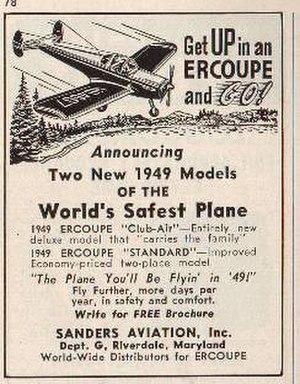
L'ERCO Ercoupe était un monoplan à aile basse qui fut conçu et initialement produit aux États-Unis par l'Engineering and Research Corporation, peu avant le début de la Seconde Guerre mondiale. Après la guerre, plusieurs autres constructeurs aéronautiques continuèrent sa production ; l'ultime modèle, le Mooney M-10, vola pour la première fois en 1968 et la dernière année modèle fut 1970.